Masami Kobayashi

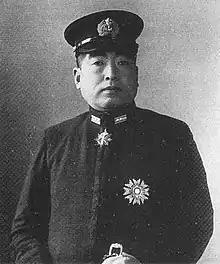
Vice Admiral Kobayashi Masami (c. 1941–44)

was an admiral in the Imperial Japanese Navy during World War II. His name was sometimes misspelled as "Marasmi Kobayashi" or "Marashi Kobayashi" by contemporary United States Navy sources. He was an outspoken proponent of the Treaty Faction within the Imperial Japanese Navy.